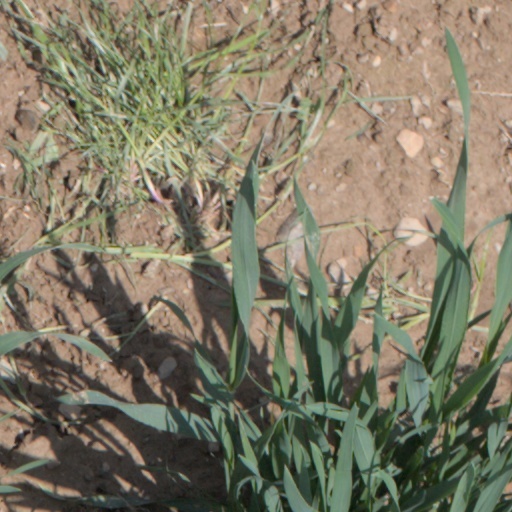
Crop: wheat